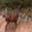
Label: deer